Uniforms and insignia of the Schutzstaffel

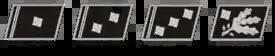
The transitional SS ranks of 1930

For the lower ranks, the SS also specified that a patch showing the wearer's regiment ("Standarte") would be worn opposite the badge of rank while the higher SS leaders would continue to wear oak leaf insignia on both collars. Collar tabs below the rank of "Sturmführer" were edged in black-and-white twist cord; those of "Sturm" and "Sturmbann" leaders used black-and-silver while those of senior leaders were edged in solid silver cord.